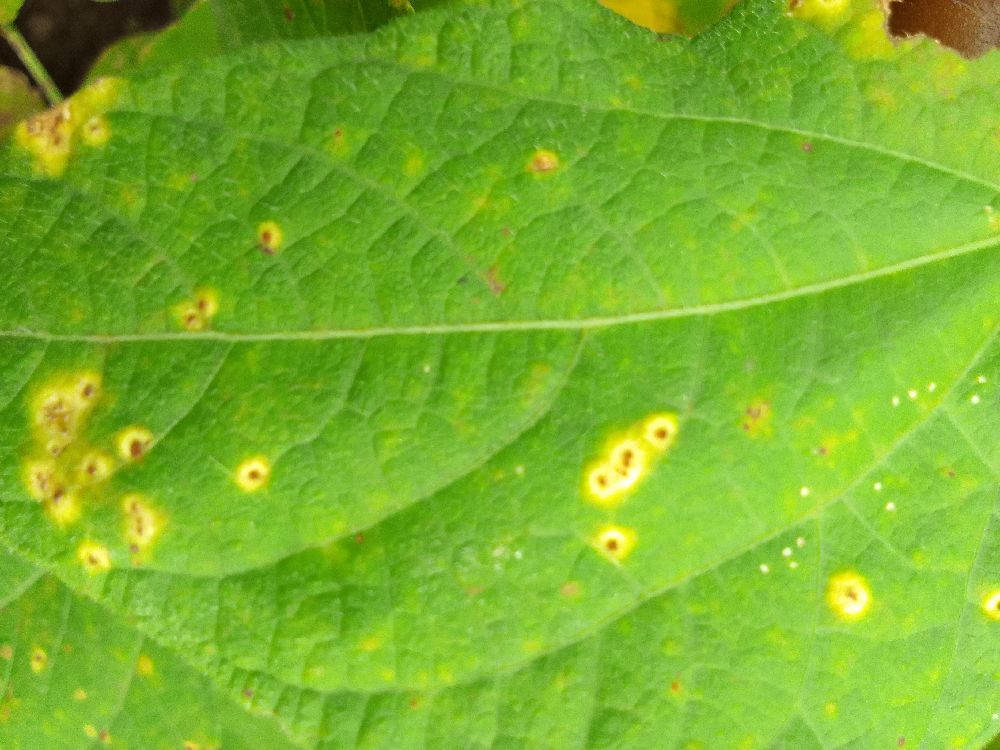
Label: rust